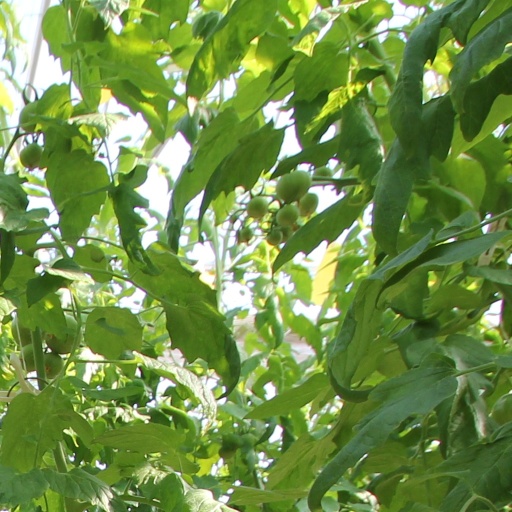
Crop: tomato